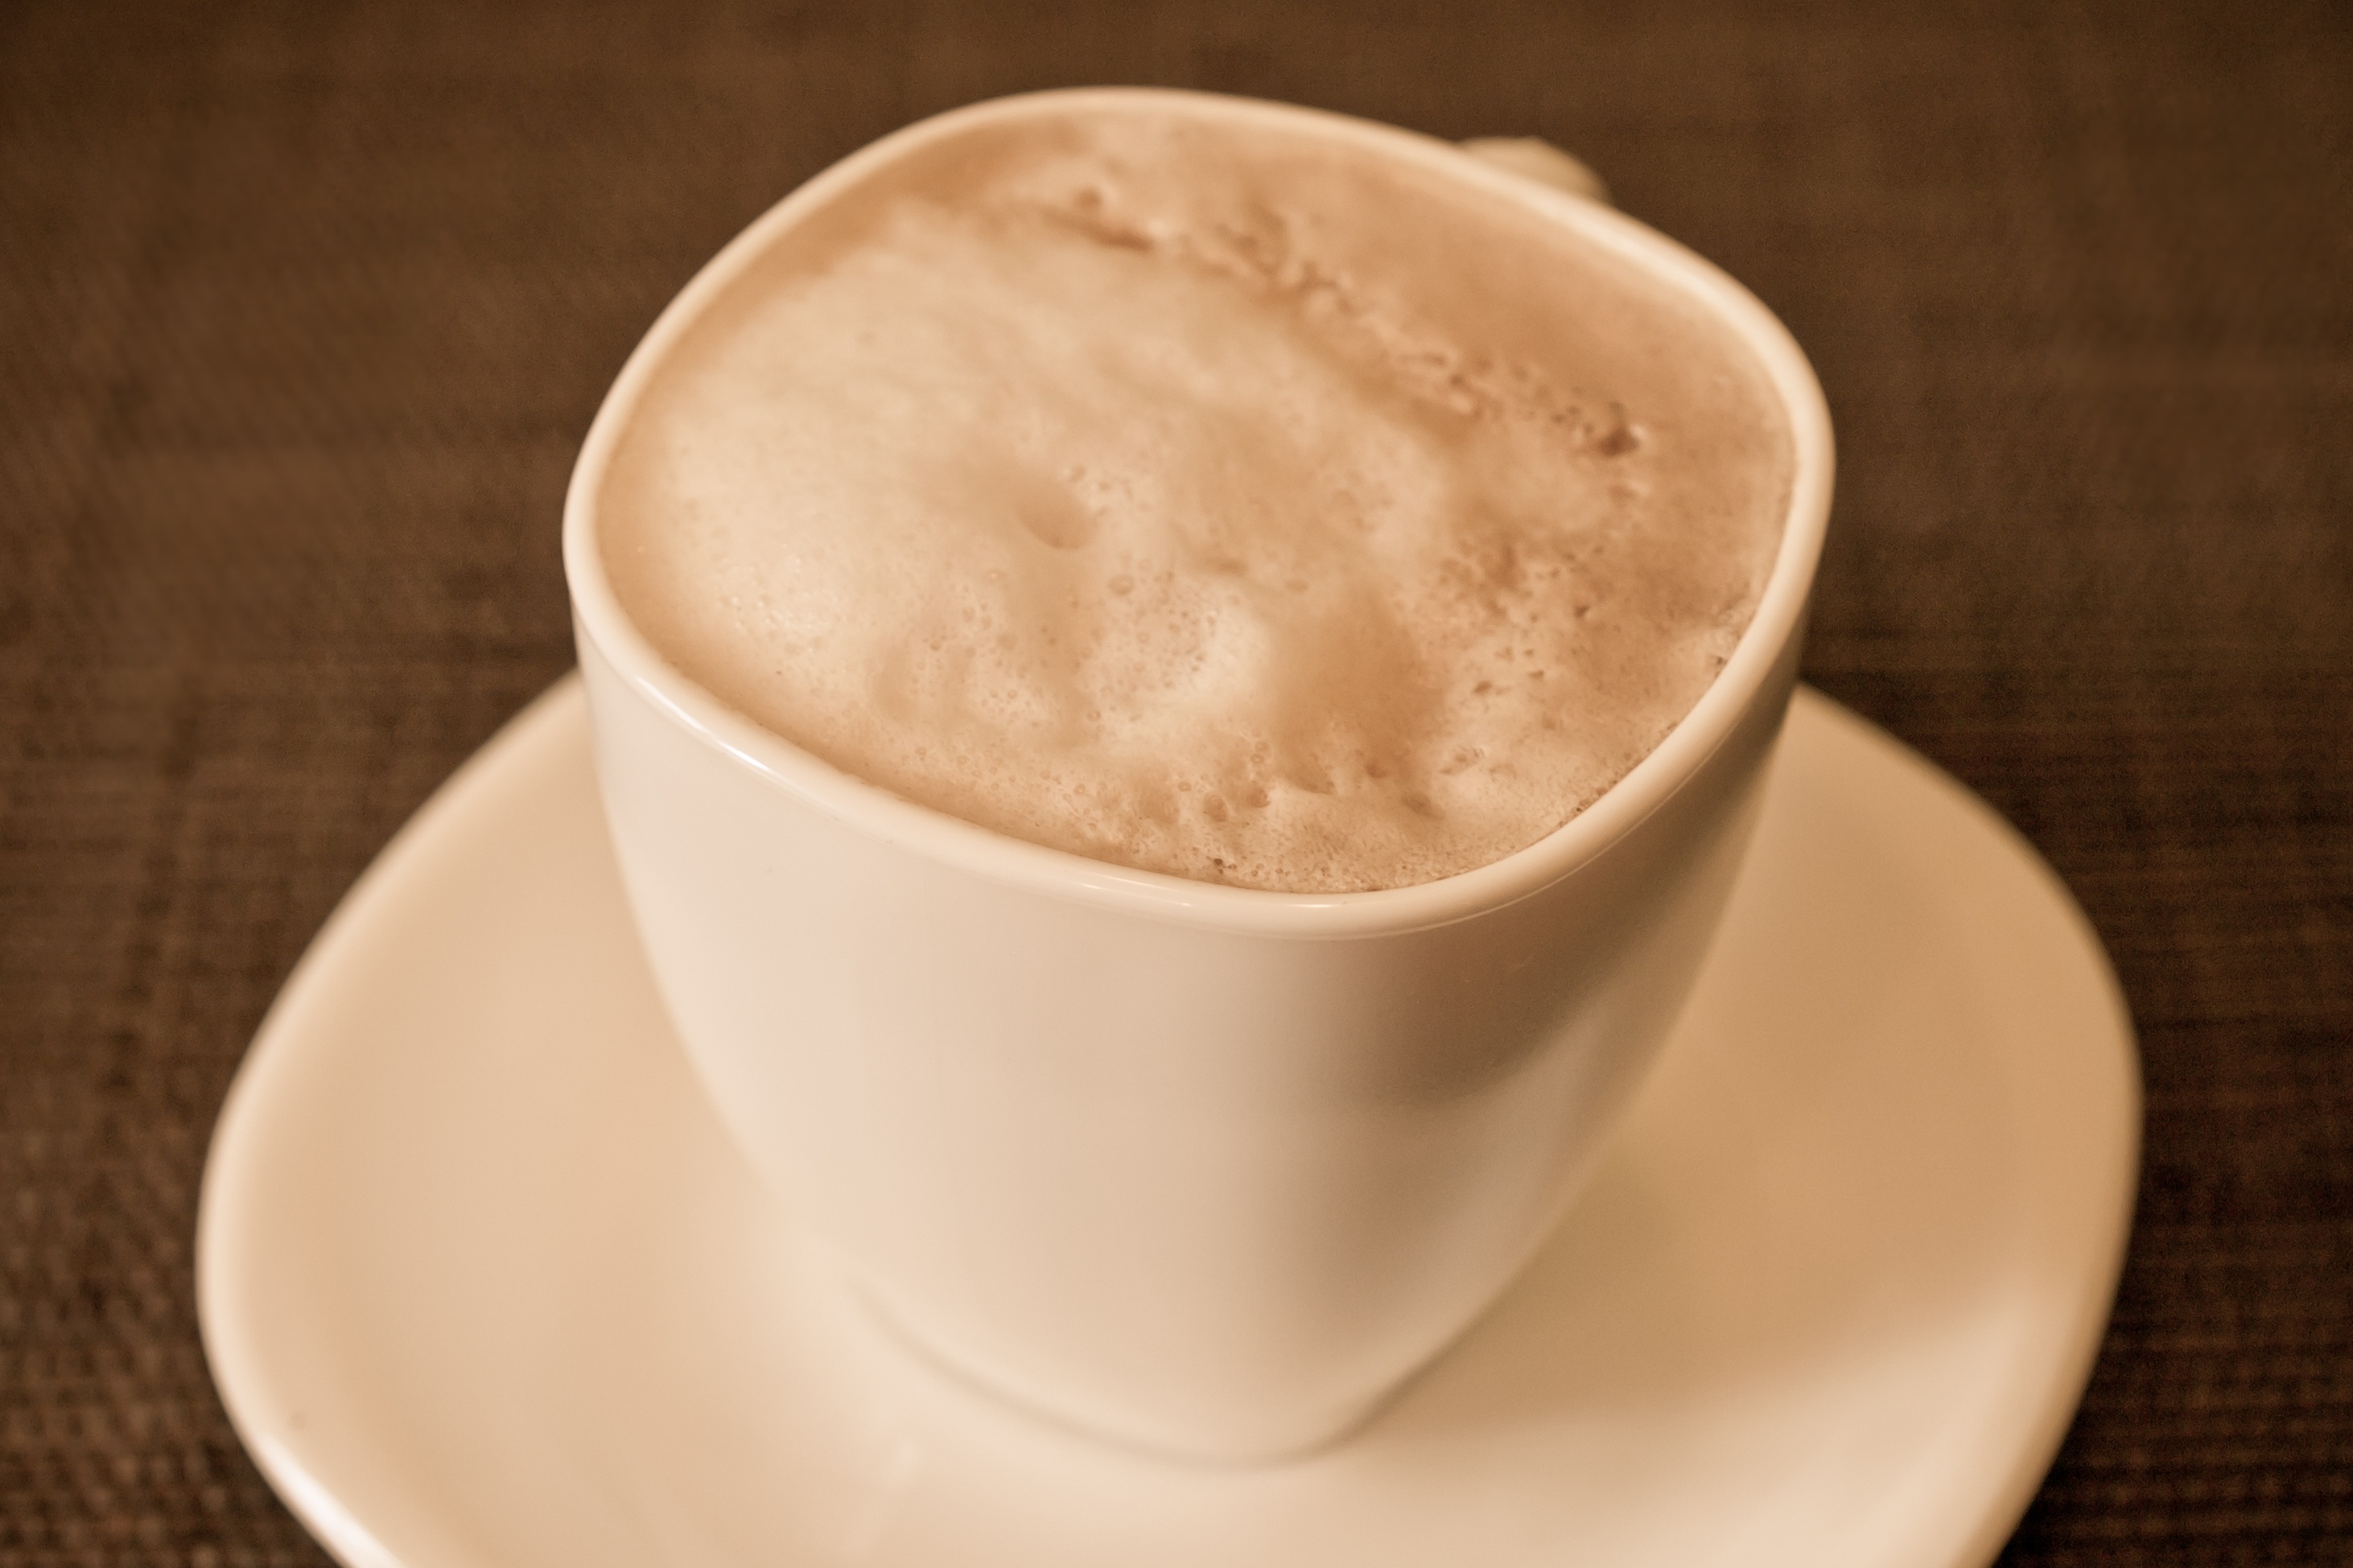
cafe, coffee, aroma, cup, latte, hot chocolate, cappuccino, food, office, fresh, drink, mug, coffee cup, teacup, cup of coffee, caffeine, relaxation, porcelain, flavor, drinking coffee, the drink, flat white, layout, caf au lait, a cup of coffee, dish machine, coffee sypana, caff macchiato, coffee milk, salep